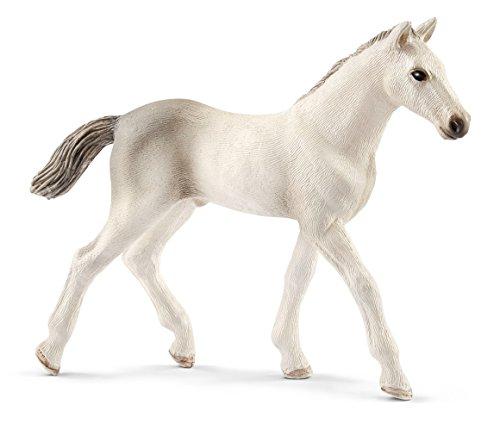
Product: Schleich Holsteiner Foal Toy Figurine
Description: Educational play value.
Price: $5.29
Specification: ProductDimensions:4x0.9x3.2inches|ItemWeight:1.12ounces|ShippingWeight:4.3ounces(Viewshippingratesandpolicies)|DomesticShipping:ItemcanbeshippedwithinU.S.|InternationalShipping:ThisitemcanbeshippedtoselectcountriesoutsideoftheU.S.LearnMore|ASIN:B074VFRMKJ|Itemmodelnumber:13860|Manufacturerrecommendedage:36months-8years